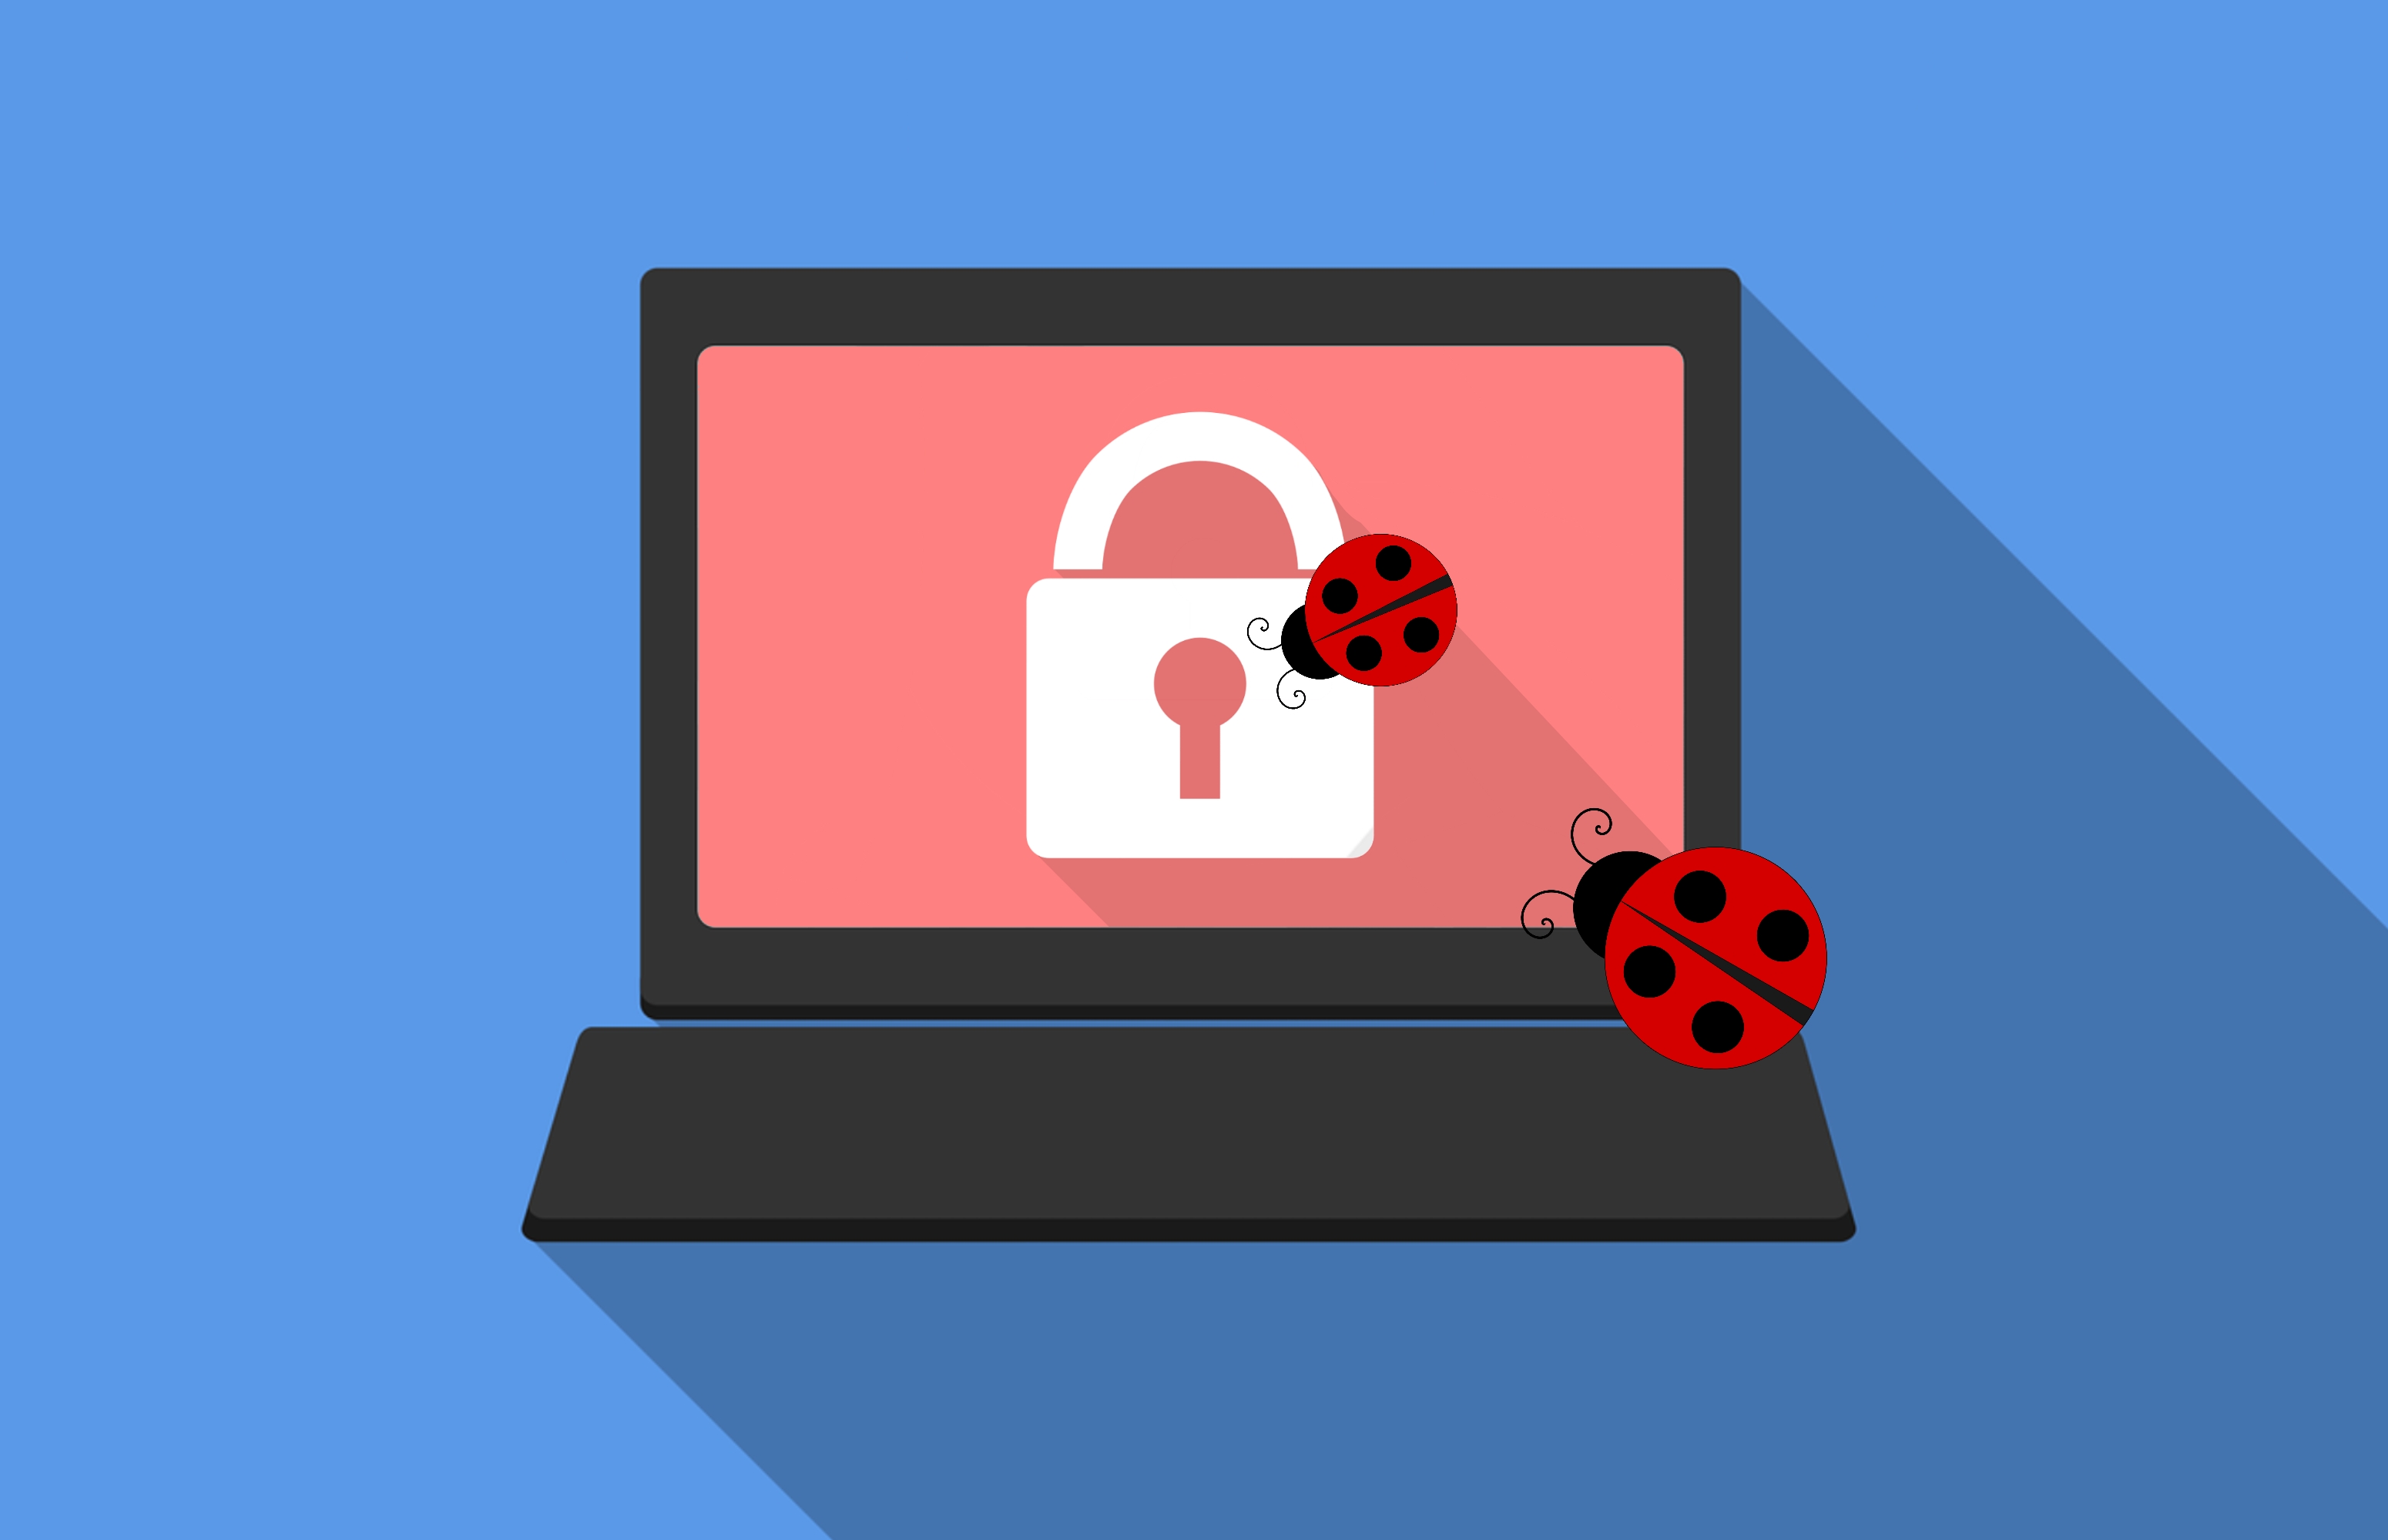
laptop, security, virus, protection, internet, malware, attack, technology, hacking, hacker, access, phishing, bug, safety, threat, trojan, cyber, crime, spyware, crawling, damage, harm, harmful, programming, red, font, illustration, icon, logo, clip art, graphic design